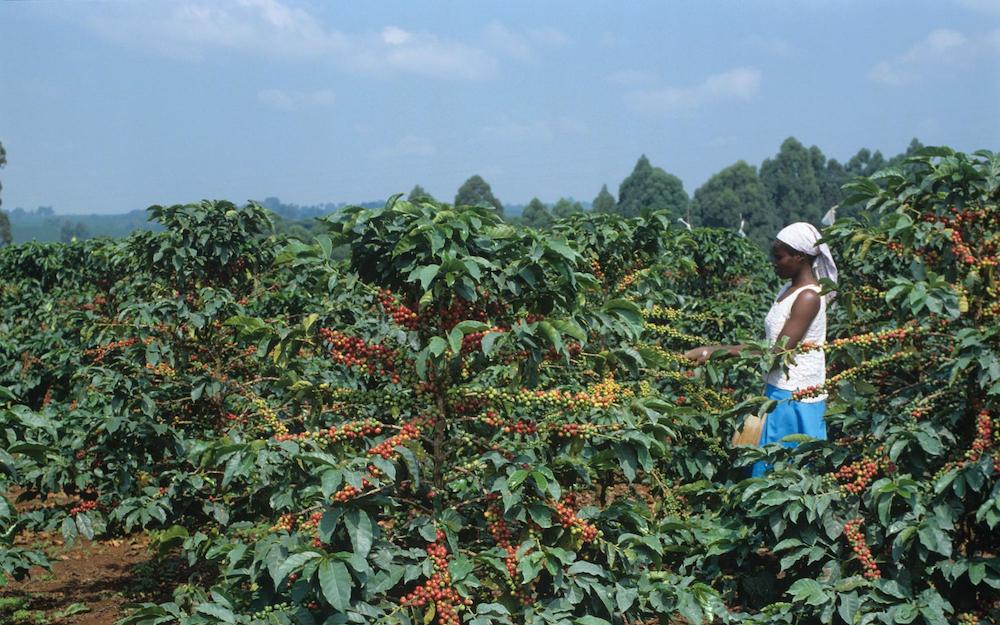
Hili ni shamba la kahawia lenye miti mingi ya kahawa kiliyojaa matunda iliyoiva yenye rangi nyekundu na njano. Kuna mke mmoja anaonekana akifanya kazi ya kuvuna matunda ya kahawa kwa mikono akiwa amevaa blauzi nyeupe, sketi ya bluu na kitambaa kichwani. Mazingira yanazungukwa na miti mirefu ya kijani kibichi. Hali ya hewa inaonekana kuwa ya joto au wastani na anga ni safi yenye mawingu mepesi.